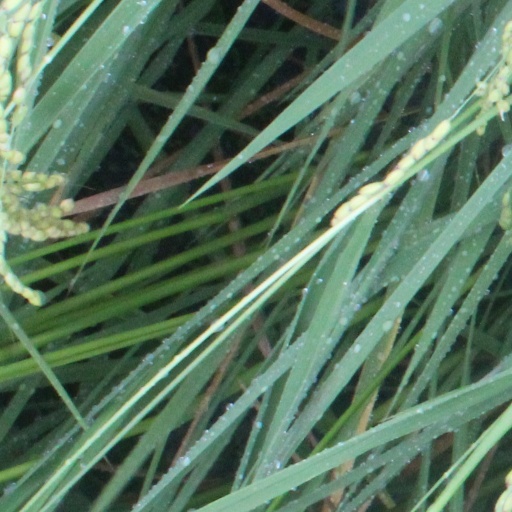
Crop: rice